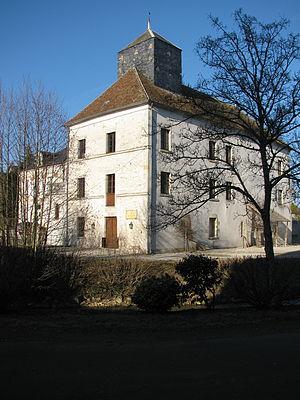
Le moulin de Beauregard, à Mesves-sur-Loire, Nièvre, France.
Mesves-sur-Loire est une commune française située dans le département de la Nièvre, en région Bourgogne-Franche-Comté.